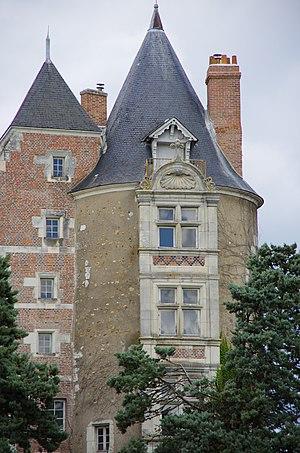
Château de Romorantin (Loir-et-Cher, France) This building is classé au titre des Monuments Historiques. It is indexed in the Base Mérimée, a database of architectural heritage maintained by the French Ministry of Culture,
Léonard de Vinci, né le 15 avril 1452 à Vinci et mort le 2 mai 1519 à Amboise, est un peintre italien et un homme d'esprit universel, à la fois artiste, organisateur de spectacles et de fêtes, scientifique, ingénieur, inventeur, anatomiste, peintre, sculpteur, architecte, urbaniste, botaniste, musicien, poète, philosophe et écrivain.